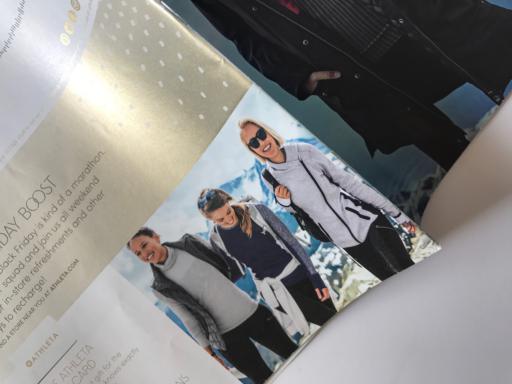
Waste category: paper